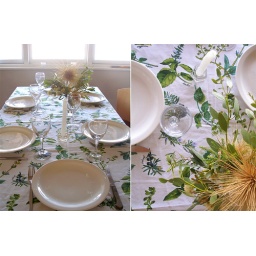
Someone got very creative with the table setting. Native flowers in the middle of the table.